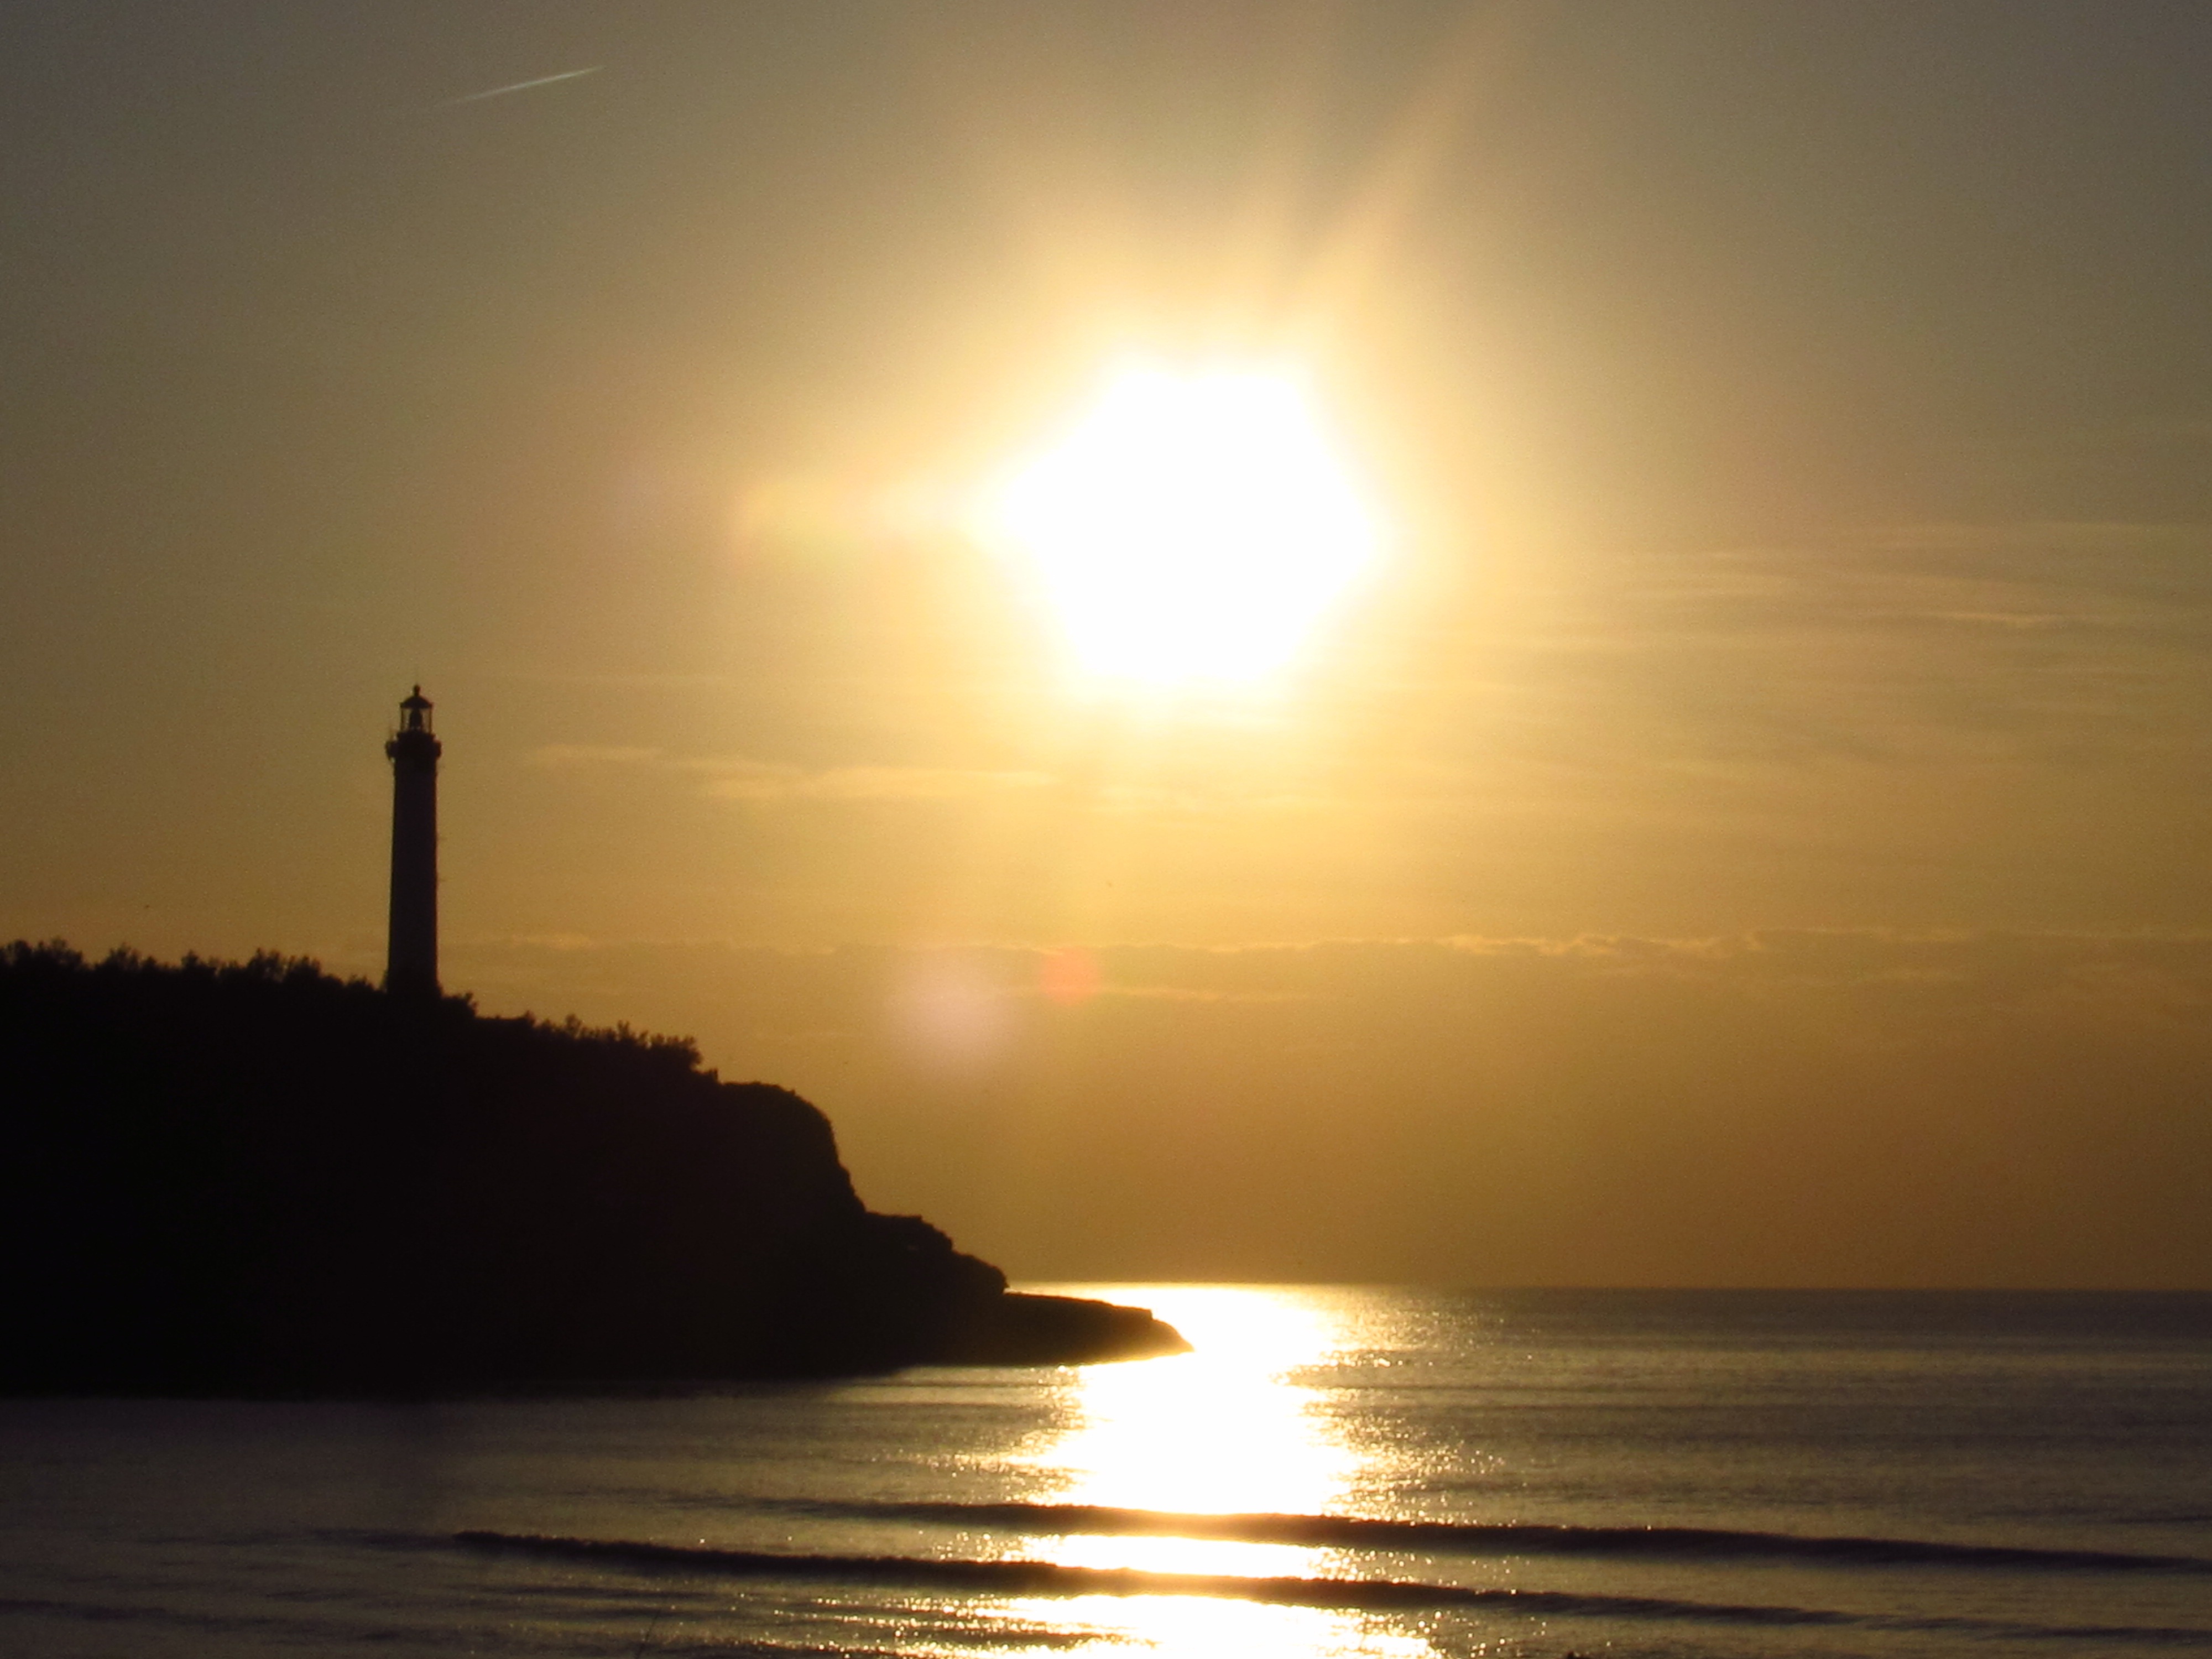
beach, landscape, sea, coast, ocean, horizon, lighthouse, sun, sunrise, sunset, sunlight, morning, wave, dawn, dusk, evening, tower, biarritz, afterglow, astronomical object, atmospheric phenomenon